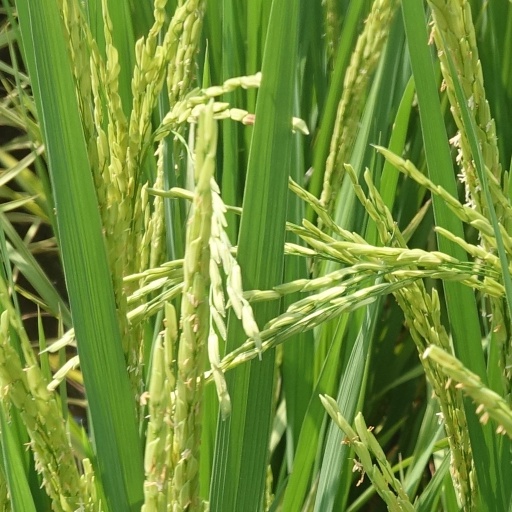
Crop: rice